Giuliano l'Apostata

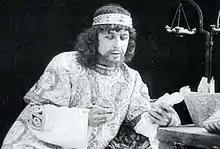
Guido Graziosi as Julian

Constantius summons the grown-up Julian to Milan where he is given the title of "caesar", at the time signifying a subordinate to the emperor. In Milan, Julian falls in love with and seduces the empress Eusebia. At the same time, Constantius' younger sister Helena falls in love with Julian, and Helena's slave Taianus, who secretly loves Helena, becomes jealous of Julian. Constantius wants to strengthen the family bond and arranges so that Julian is married to Helena. As a wedding gift, Eusebia gives Helena her slave Isa.